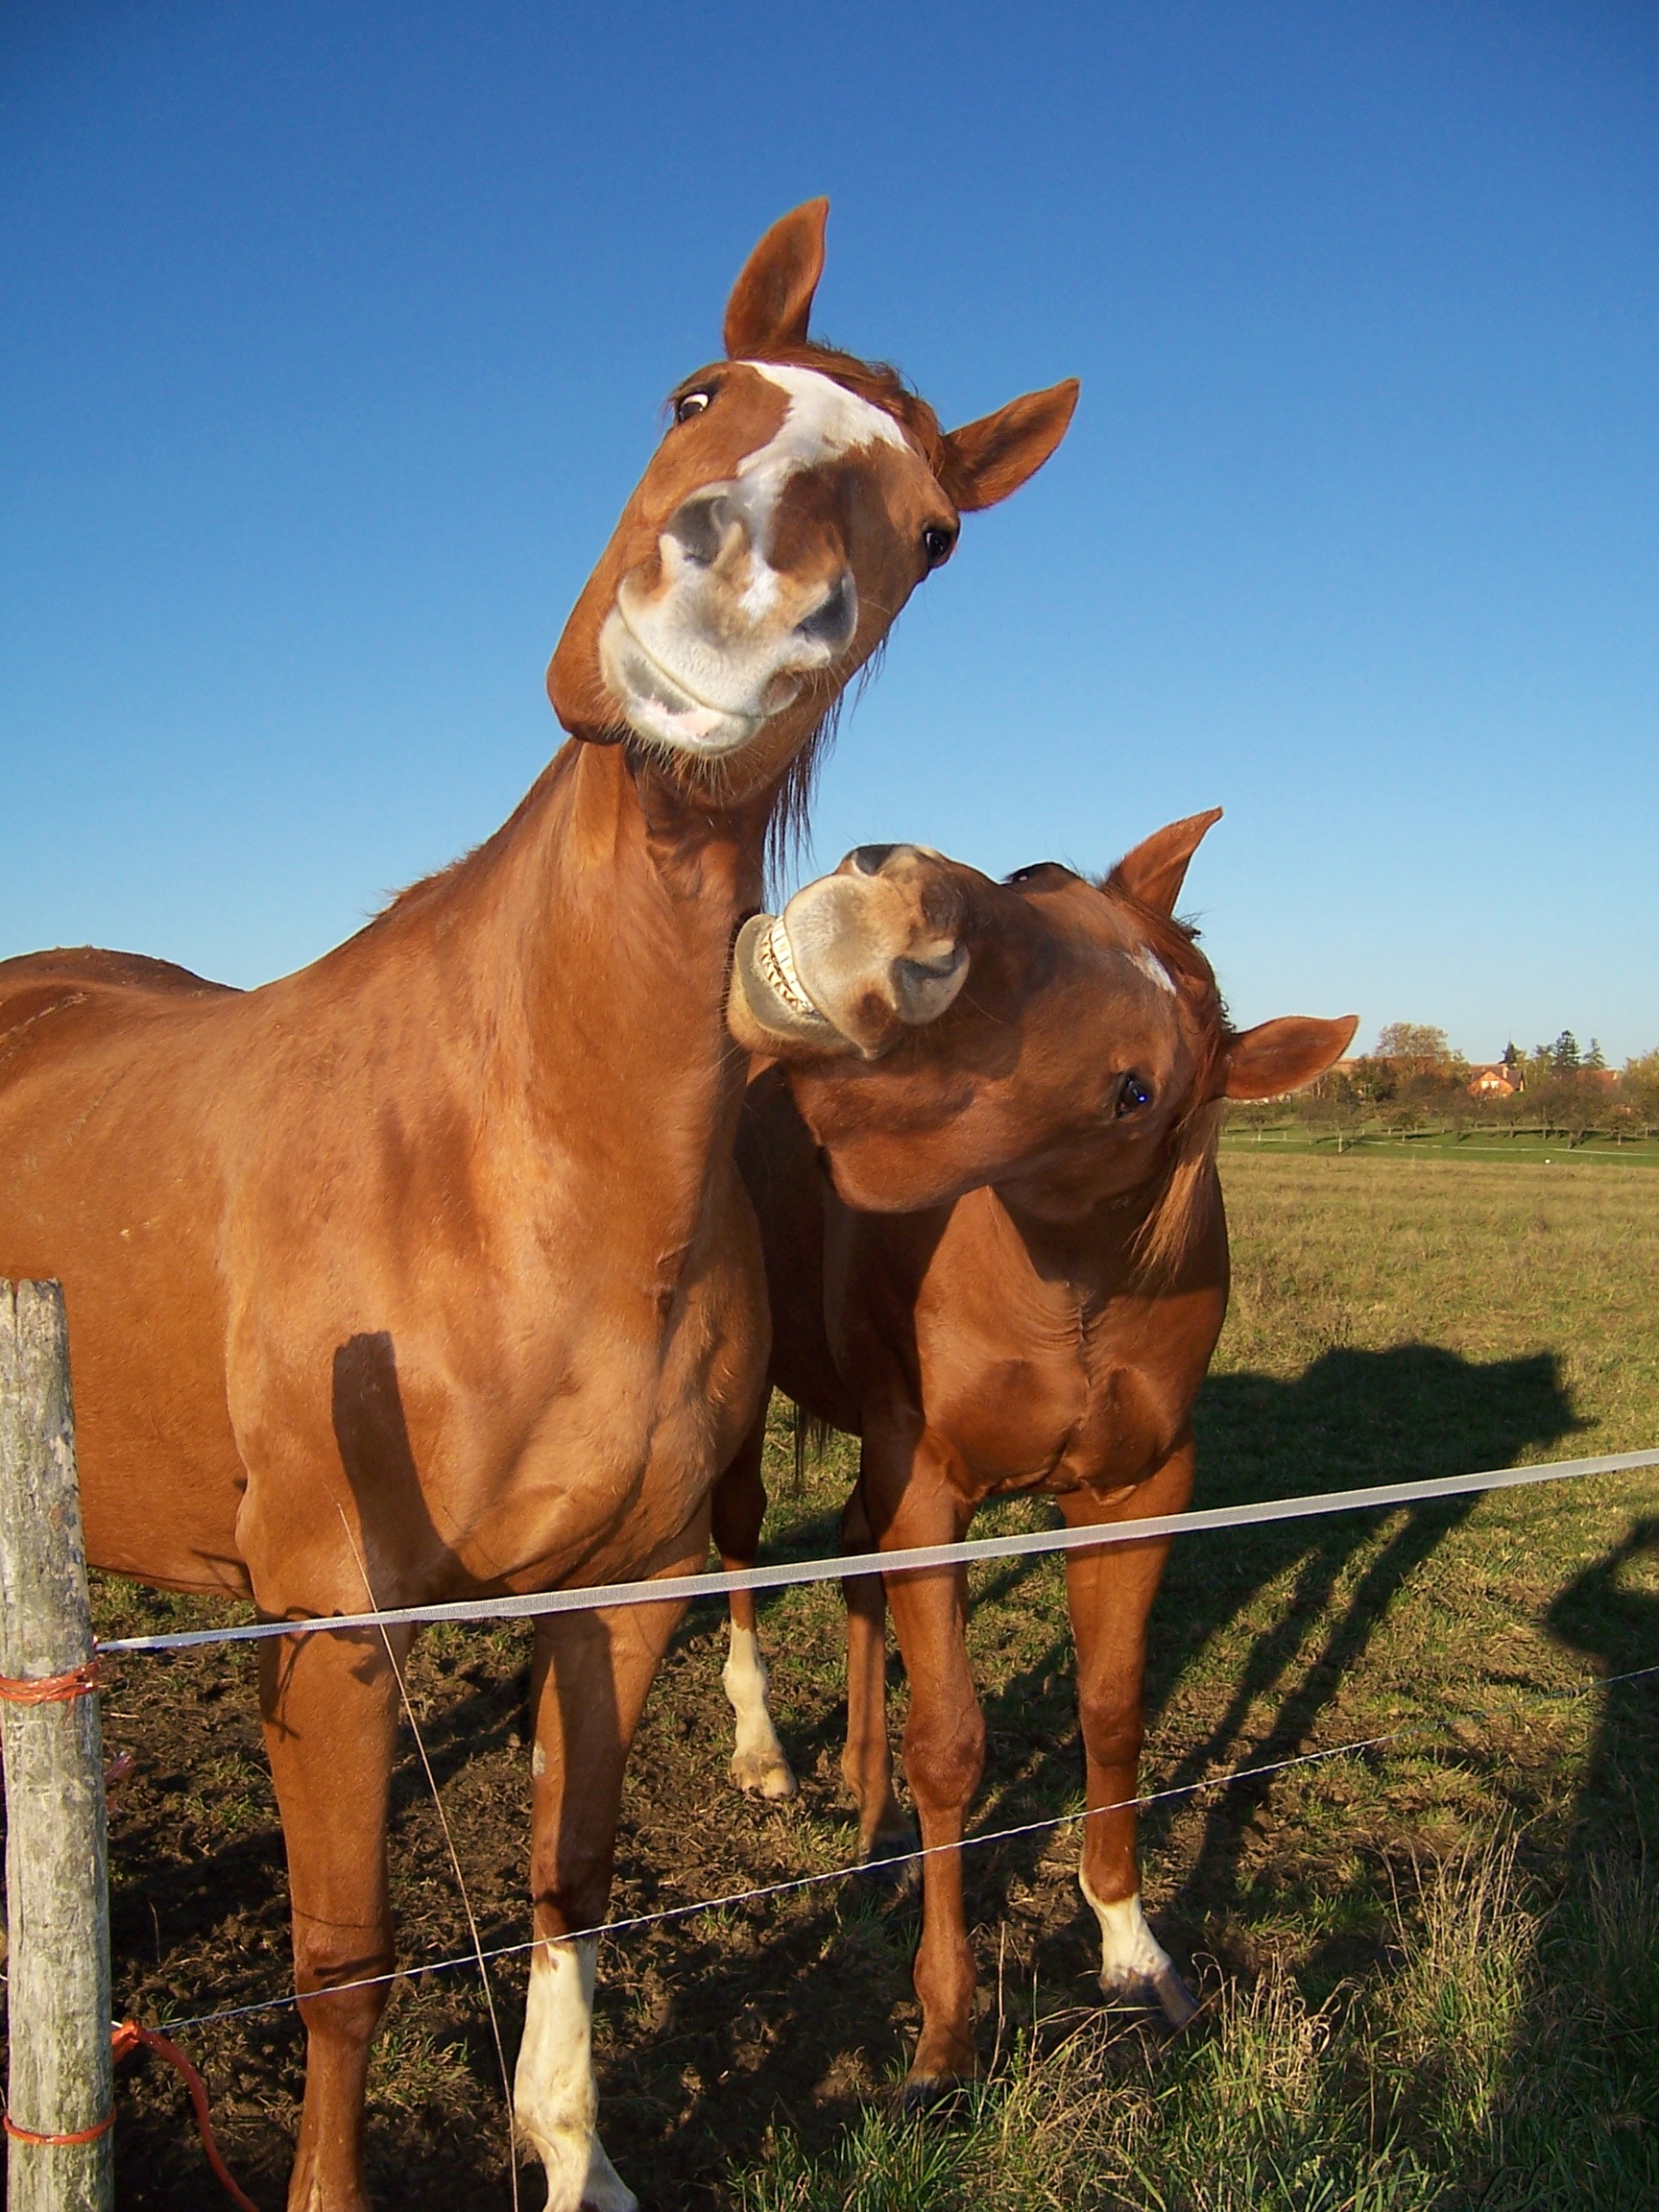
animal, portrait, pasture, horse, brown, mammal, stallion, close up, horses, vertebrate, mare, foal, horse head, horseback riding, pack animal, cattle like mammal, horse like mammal, mustang horse